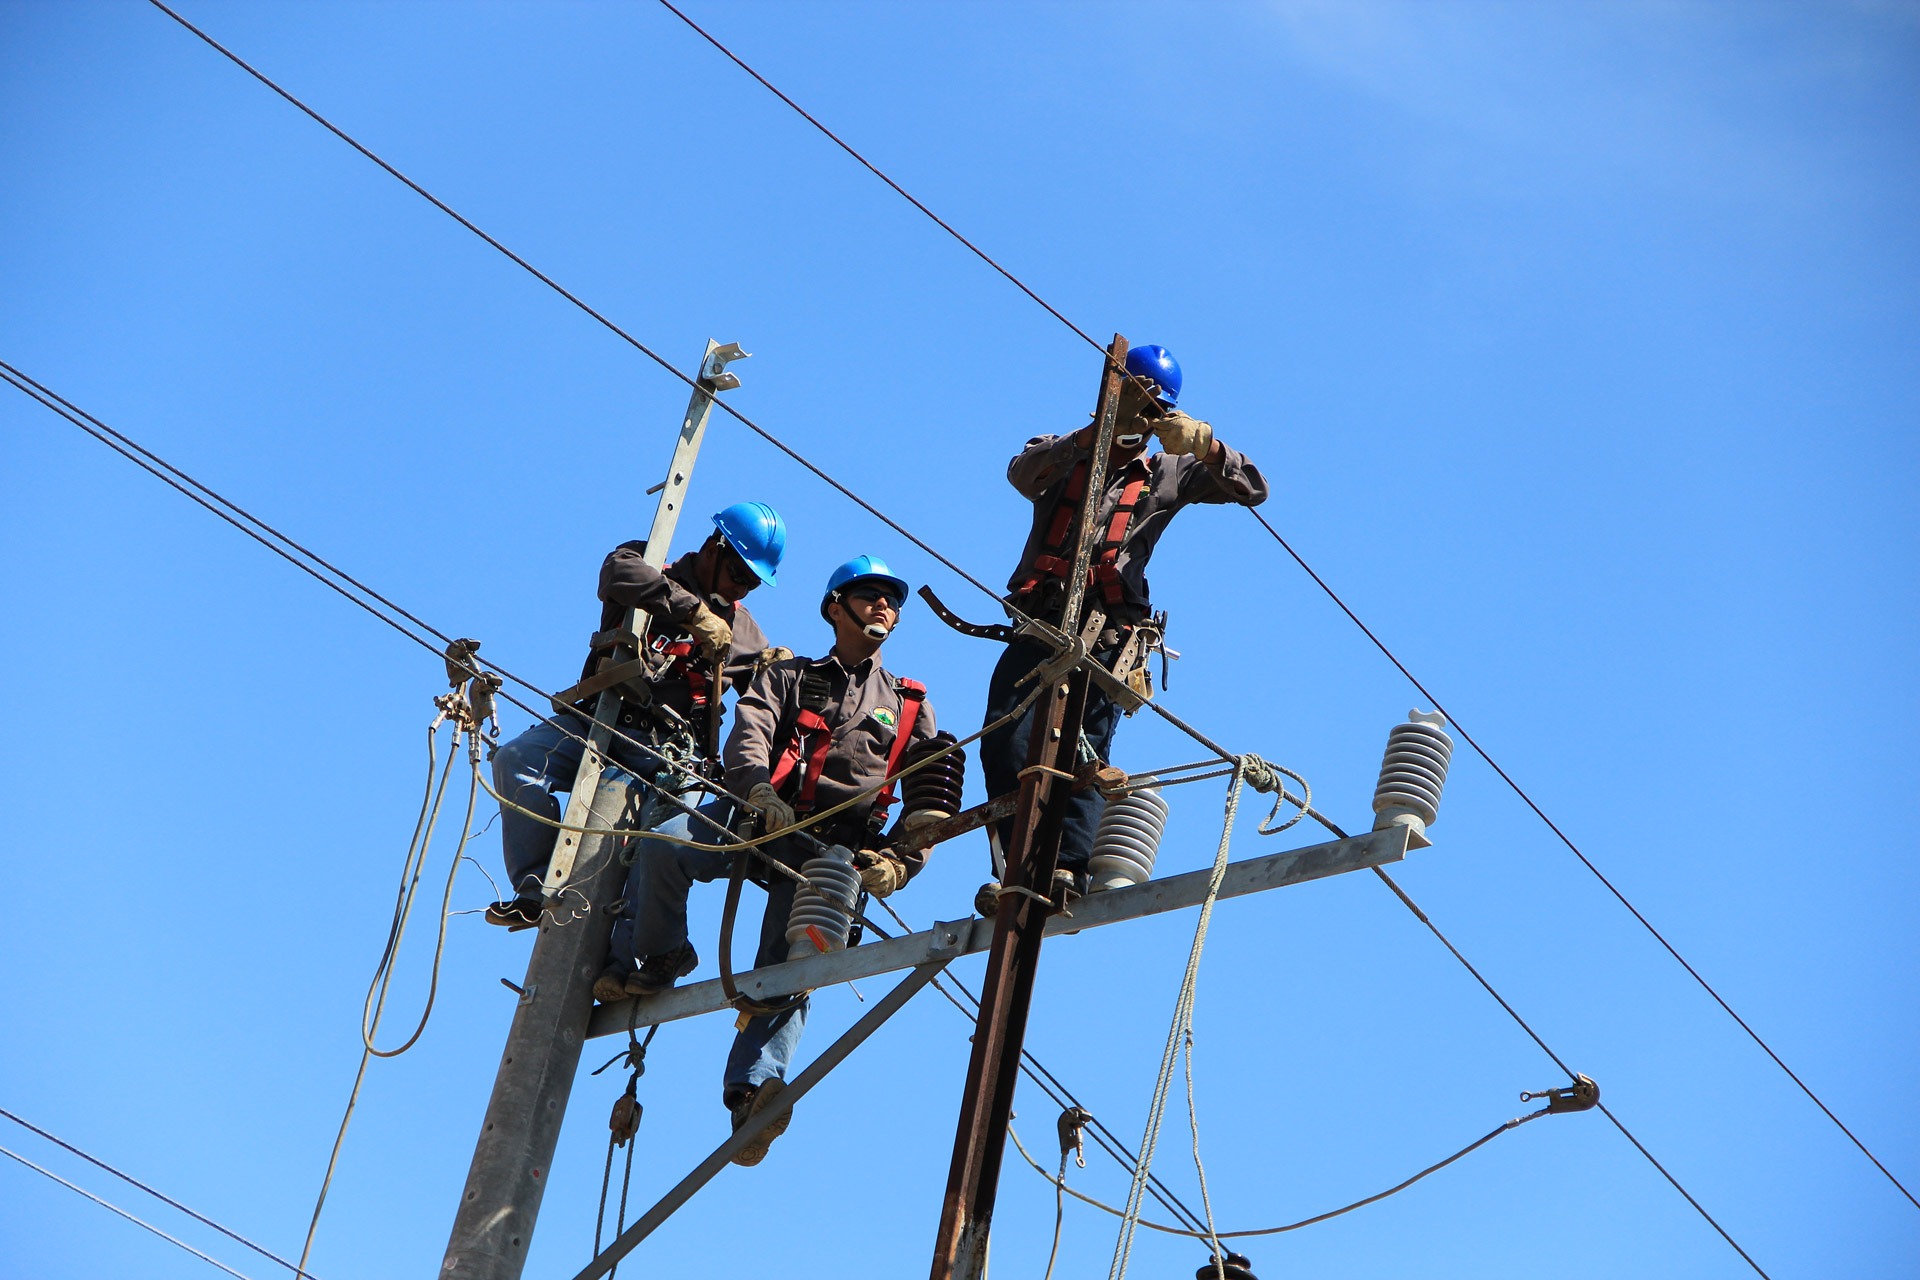
wire, construction, mast, electrical, blue, electricity, lines, poles, workers, abseiling, lineman, phone lines, electrical supply, overhead power line, telephone poles